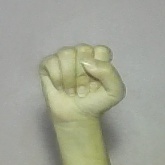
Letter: saad